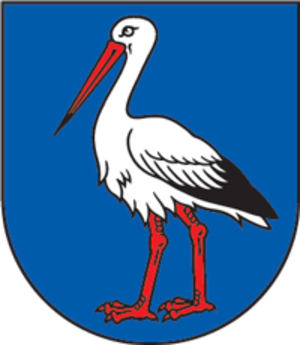
Staicele
Staicele er beliggende i Limbažis distrikt i det nordlige Letland ved floden Salaca og fik byrettigheder i 1992. Før Letlands selvstændighed i 1918 var byen også kendt på sit tyske navn Staizel.